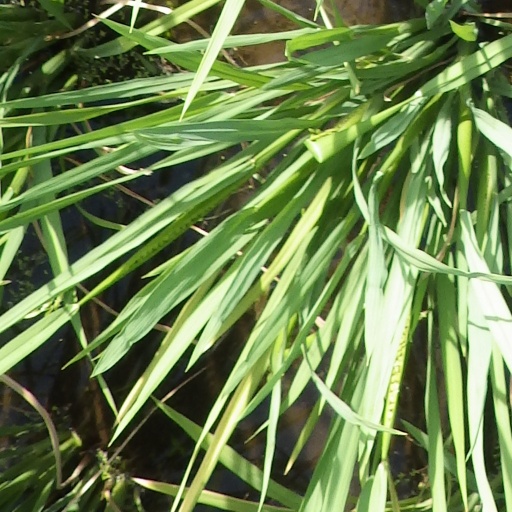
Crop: rice